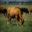
Label: cattle